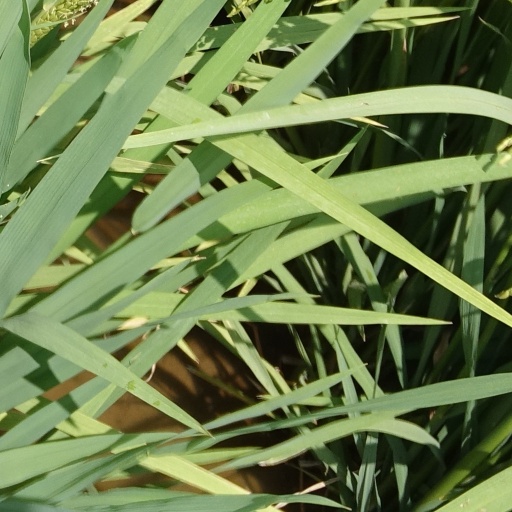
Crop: rice